Battle of Praga

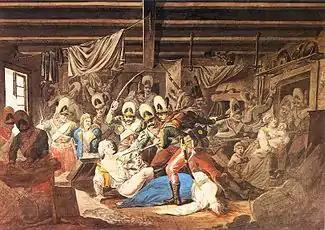
"Rzeź Pragi" (Slaughter of Praga) by Aleksander Orłowski, 1810

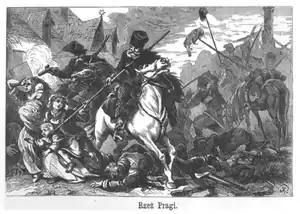
"Rzeź Pragi" (Slaughter of Praga), woodcut after Juliusz Kossak (19th century)

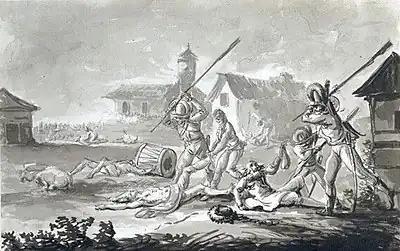
"Epizod z rzezi Pragi" (Slaughter of Praga episode) by Aleksander Orłowski, before 1832

After the battle ended, the Russian troops, against the orders given by Suvorov before the battle, started to smite, loot and, as mentioned, burn the entire borough of Warsaw partly in revenge for the slaughter of the Russian Garrison in Warsaw during the Warsaw Uprising in April 1794, when about 2,000 Russian soldiers died (plus a similar number of captives), and partly because, since so many of the ordinary inhabitants were armed, it was not always easy to distinguish soldier from civilian. Although neither the disposition nor the order mentioned the booty, but this was the custom of the time, and Suvorov's military doctrine very clearly said: "If you take the camp — everything is yours, if you take the fortress — everything is yours". The looting went on all day and night, but the soldiers did not make much money from it, because there was almost nothing to loot. The Praga's Jewish population was characterised by poverty, and if anyone had anything more expensive, he got it out of the house beforehand,—especially the non-bulky property, which could be the only things of soldiers' use. Faddey Bulgarin recalled the words of General Ivan von Klugen, who took part in the Battle of Praga, "We were being shot at from the windows of houses and the roofs, and our soldiers were breaking into the houses and killing all who happened to get in the way… In every living being our embittered soldiers saw the murderer of our men during the uprising in Warsaw… It cost a lot of effort for the Russian officers to save these poor people from the revenge of our soldiers… At four o'clock the terrible revenge for the slaughter of our men in Warsaw was complete!" Almost all of the area was pillaged and inhabitants of the Praga district were tortured, raped and murdered. The exact death toll of that day remains unknown, but it is estimated that up to 20,000 people were killed, including military, armed and unarmed inhabitants. Suvorov himself wrote: "The whole of Praga was strewn with dead bodies, blood was flowing in streams." It was thought that unruly Cossack troops were partly to blame for the uncontrolled destruction. Russian historians (e.g.) state that Suvorov tried to stop the massacre by ordering the destruction of the bridge to Warsaw over the Vistula river with the purpose of preventing the spread of violence to the capital, although Polish historians dispute this, pointing out to purely military considerations of this move, such as to stop Polish and Lithuanian troops stationing on the left bank from attacking Russian soldiers. It is also known that Suvorov sent posters throughout the city, where residents were asked to take refuge in a Russian camp in order to avoid violence. Kipnis asserted that when Suvorov learned of the civilian bloodshed, he immediately rode to Praga, but when he received the news, it was too late—the blood of innocent had been spilled, and spilled a lot; nevertheless, Suvorov brought the soldiers to their senses and stopped the massacre.